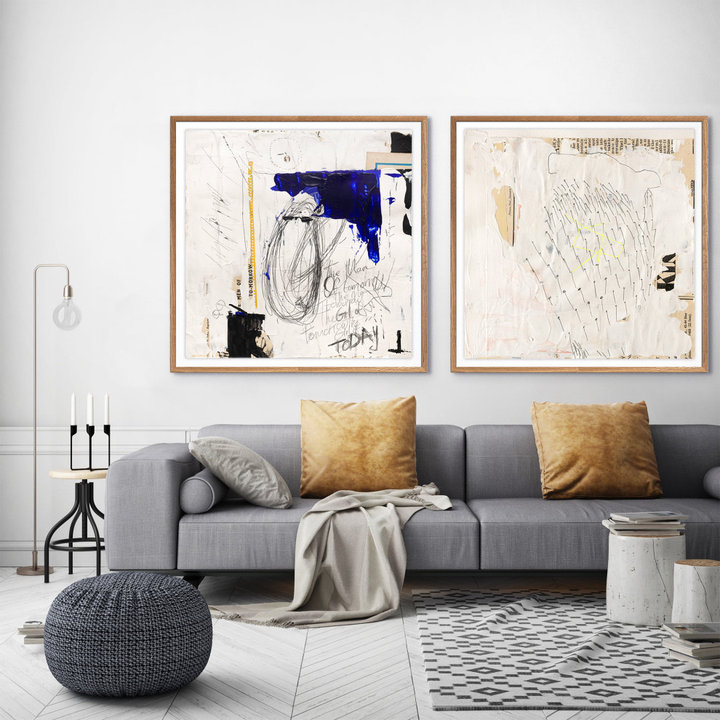
Style: ArtDeco